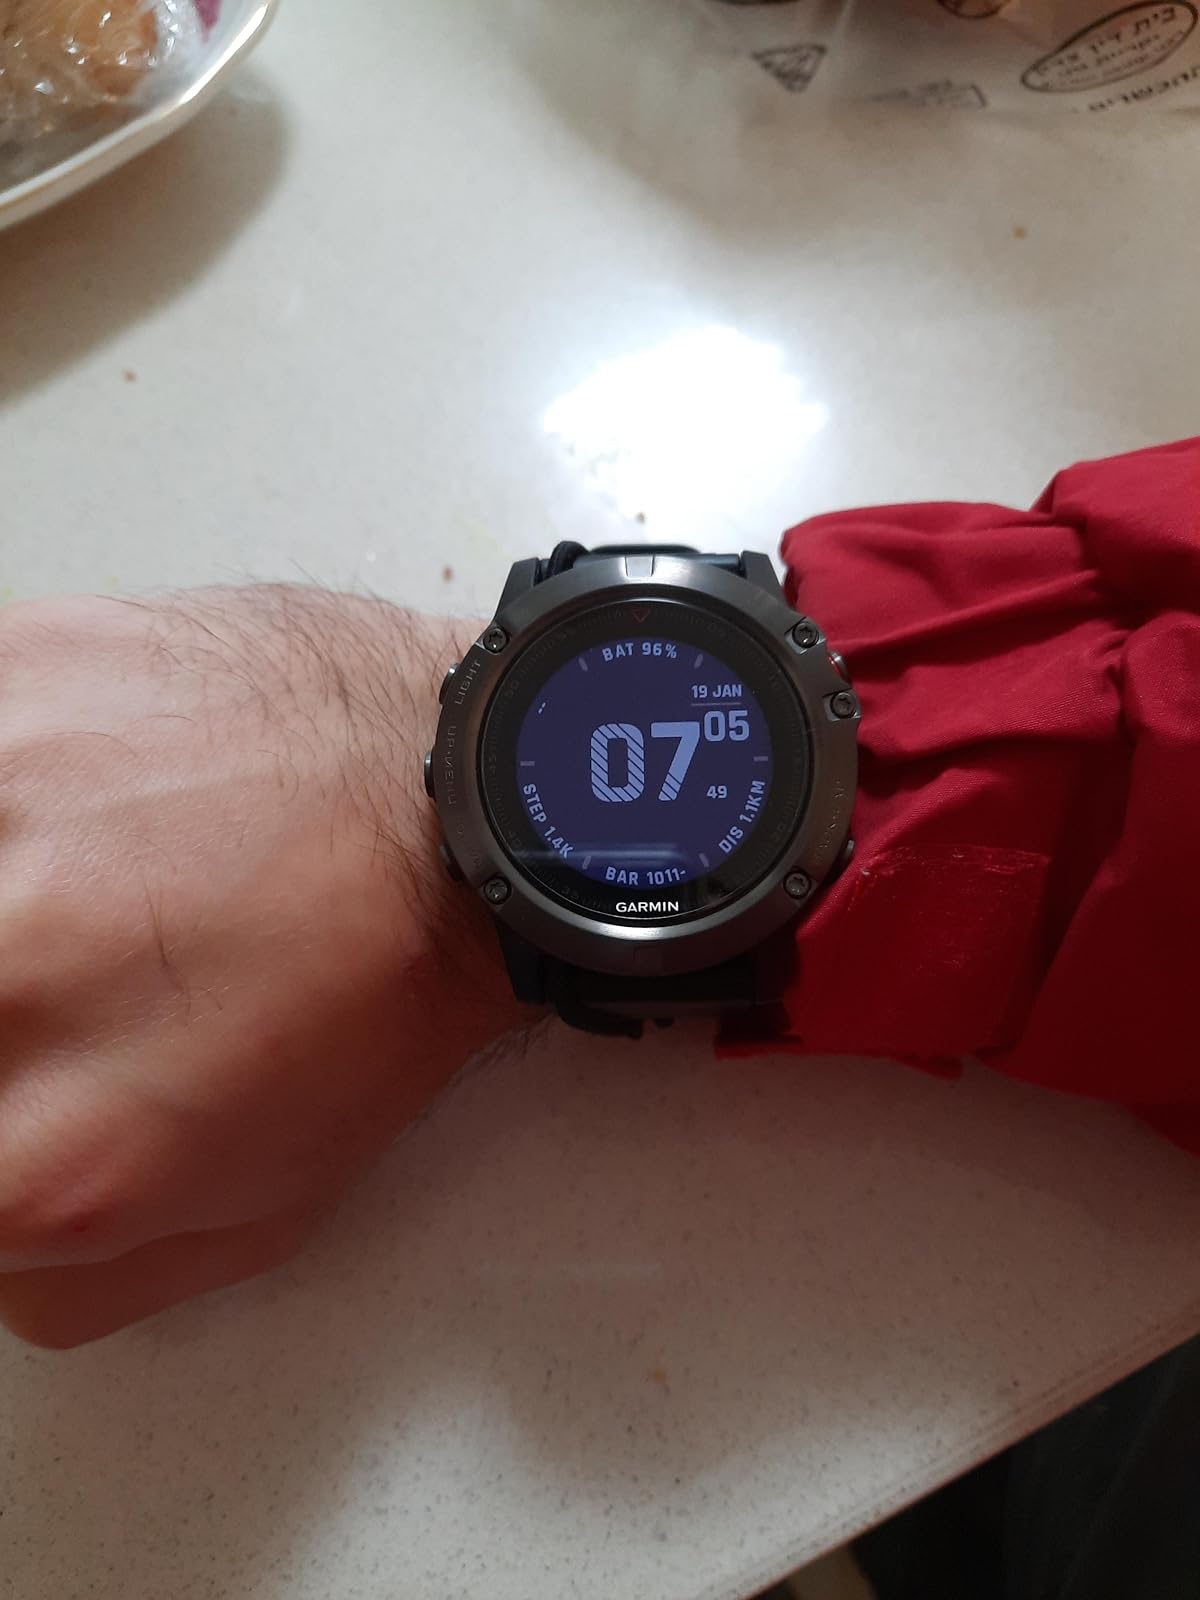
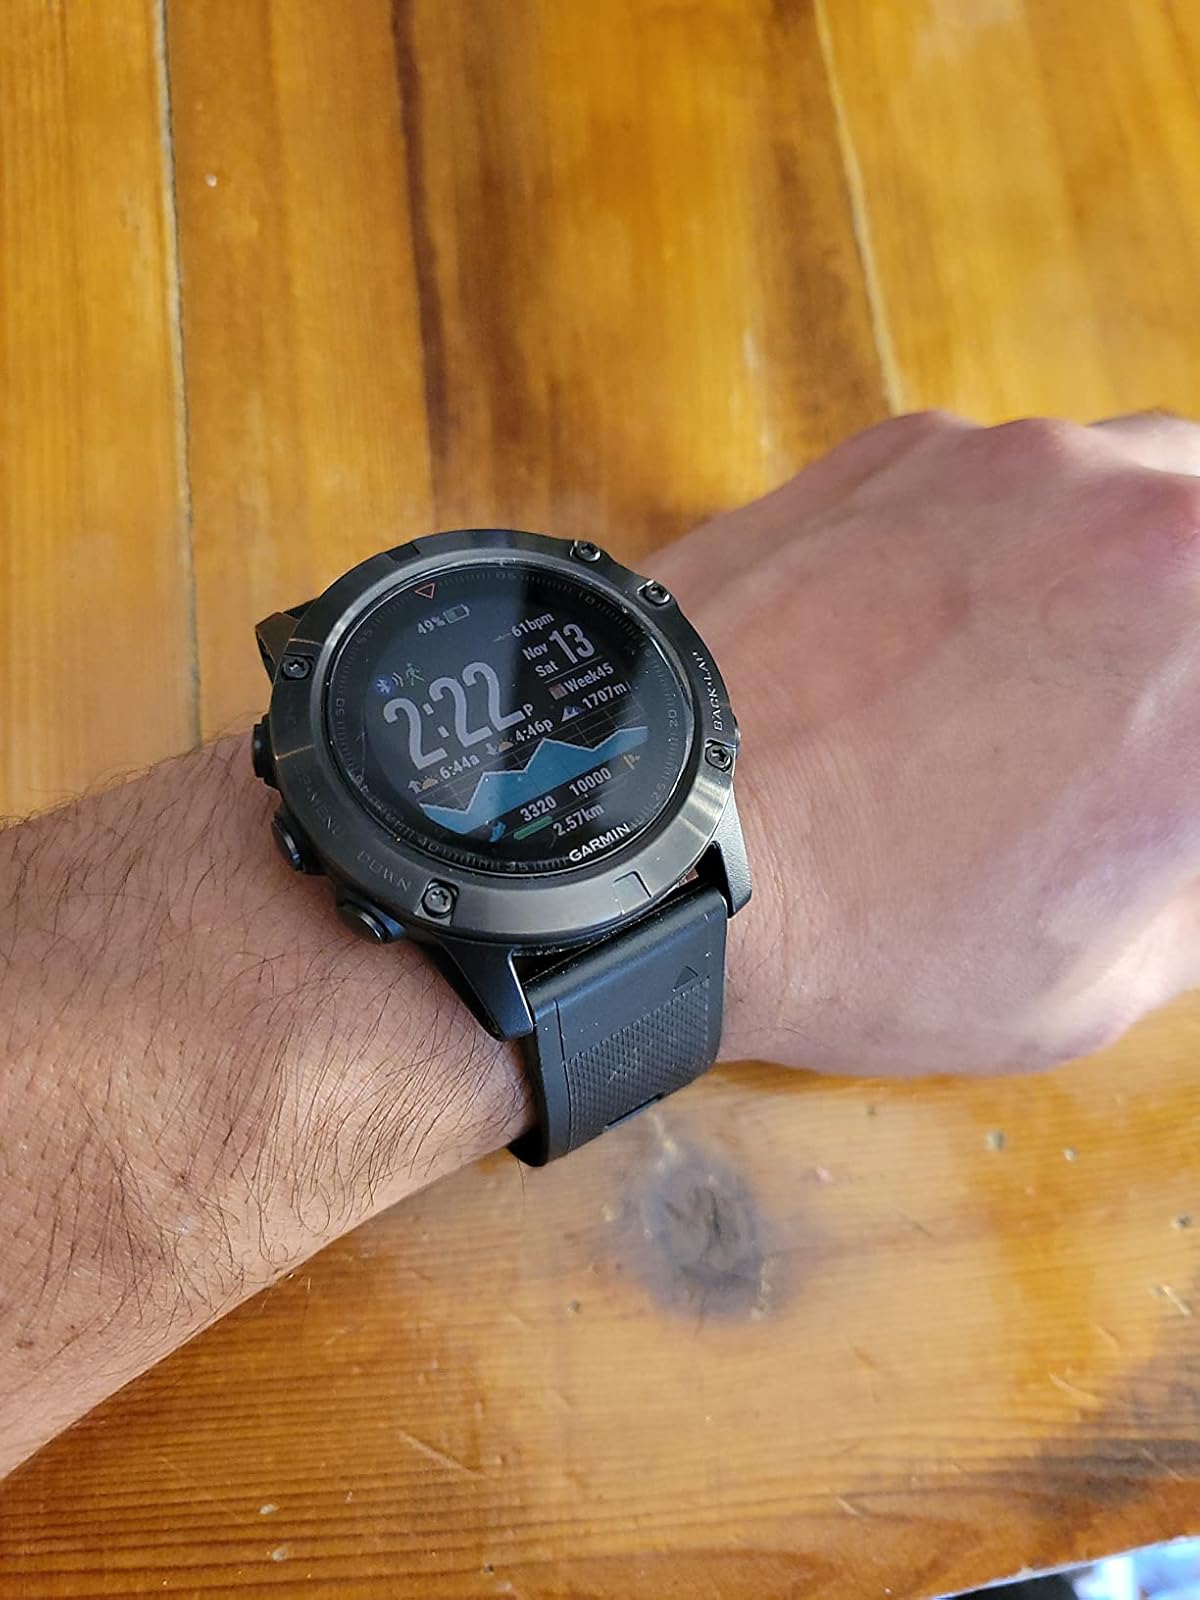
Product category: smartwatch
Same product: yes